Chinese knotting

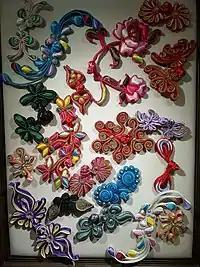

Knowledge and interest in Chinese knotting had declined considerably by the 1970s, when Lydia Chen helped bring about a renewal of interest in the art form through the Chinese Knotting Promotion Center. Chinese knotting has since become a popular symbol and souvenir in festivals and commodity markets.